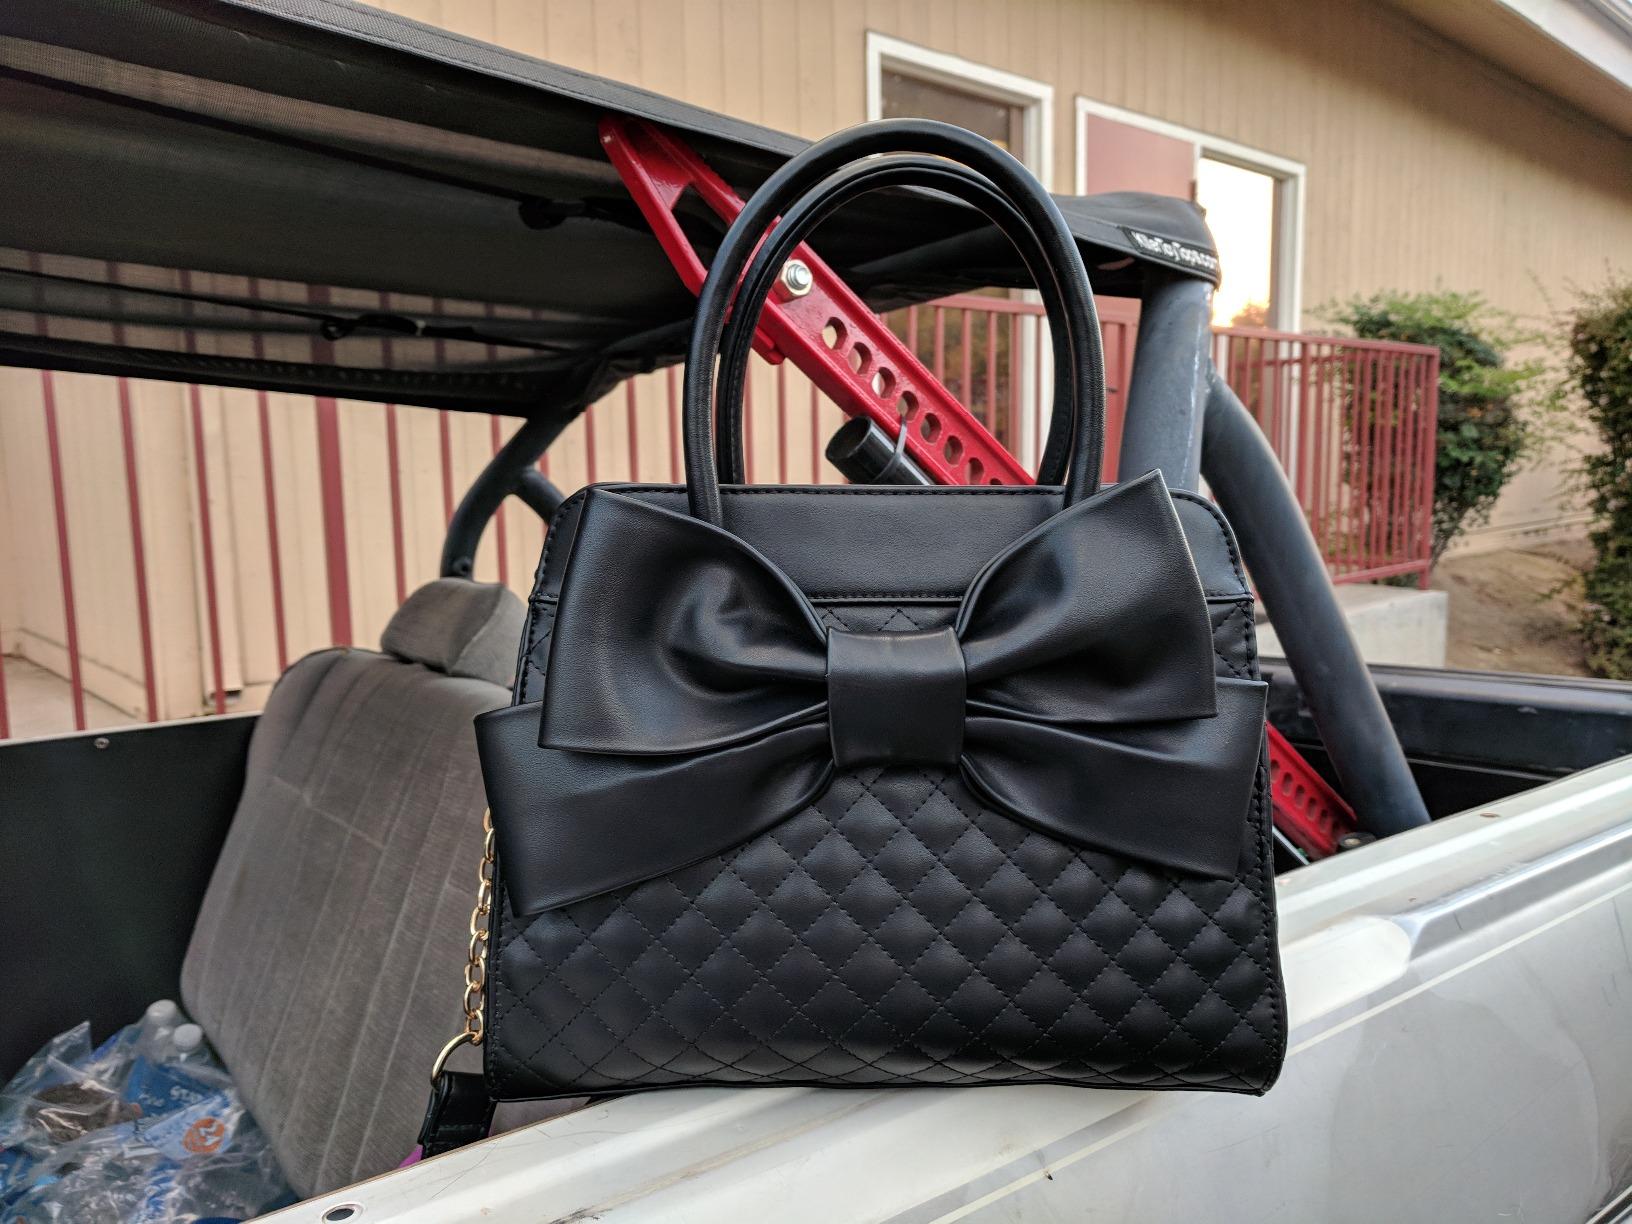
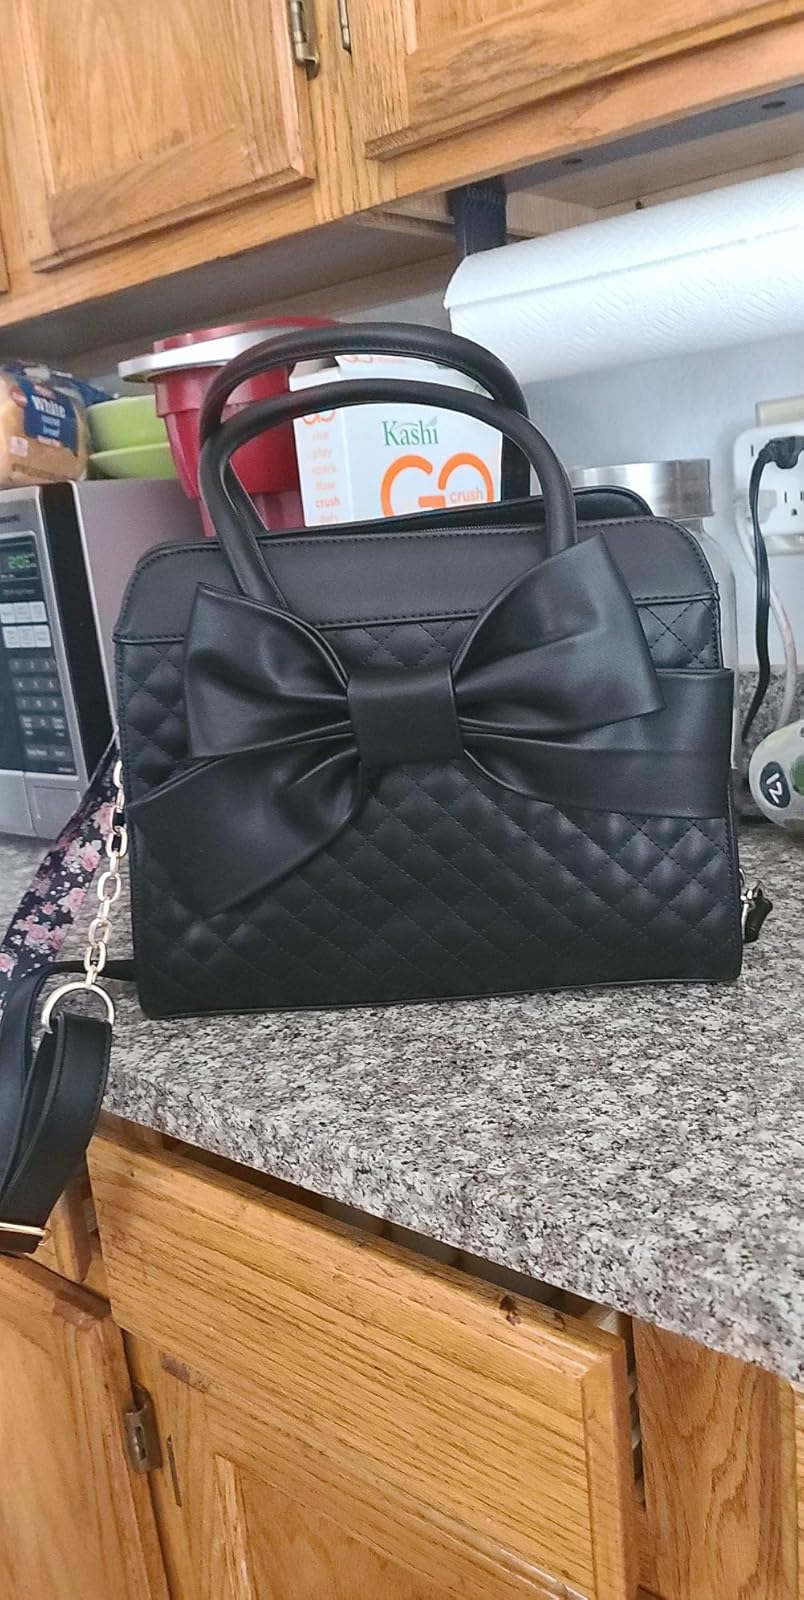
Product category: accessories_handbag
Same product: yes